Music

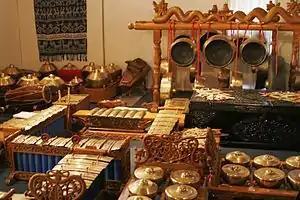
Indonesia is the home of gong chime, there are variants across Indonesia, especially in Java and Bali.

Indian classical music is one of the oldest musical traditions in the world. Sculptures from the Indus Valley civilization show dance and old musical instruments, like the seven-holed flute. Stringed instruments and drums have been recovered from Harappa and Mohenjo Daro by excavations carried out by Mortimer Wheeler. The Rigveda, an ancient Hindu text, has elements of present Indian music, with musical notation to denote the meter and mode of chanting. Indian classical music (marga) is monophonic, and based on a single melody line or raga rhythmically organized through talas. The poem "Cilappatikaram" provides information about how new scales can be formed by modal shifting of the tonic from an existing scale. Present day Hindi music was influenced by Persian traditional music and Afghan Mughals. Carnatic music, popular in the southern states, is largely devotional; the majority of the songs are addressed to the Hindu deities. There are songs emphasizing love and other social issues.